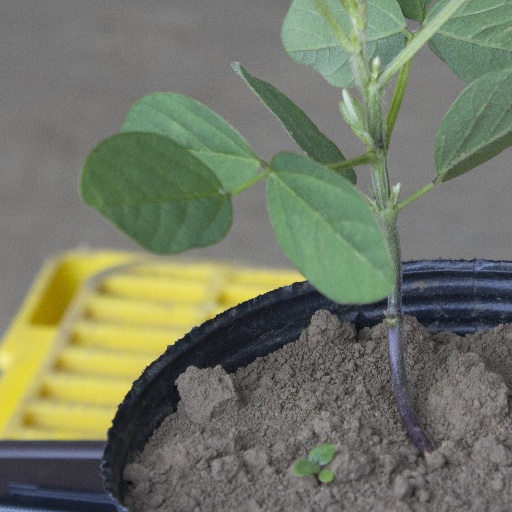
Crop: soybean